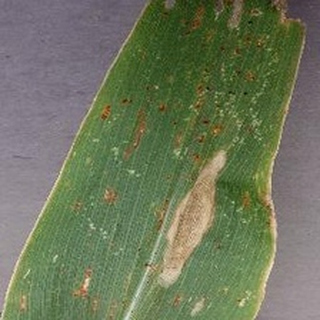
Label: corn_northern_leaf_blight